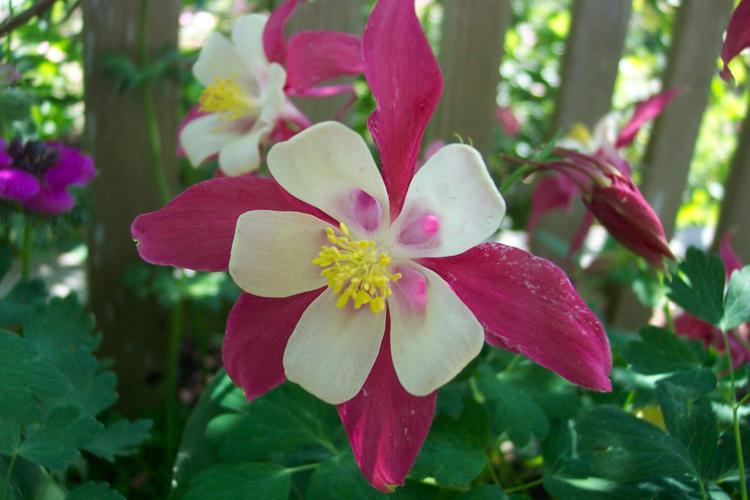
Label: columbine